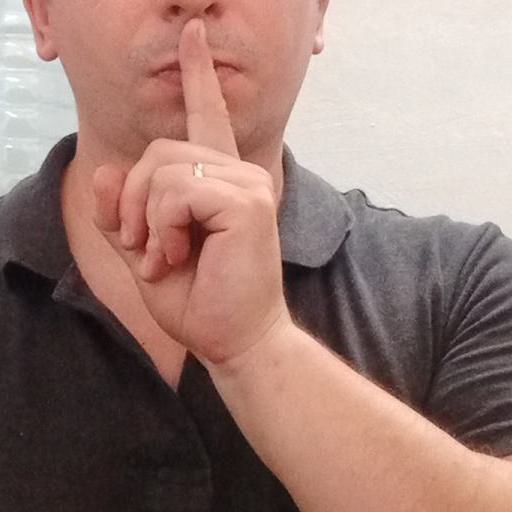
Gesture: mute